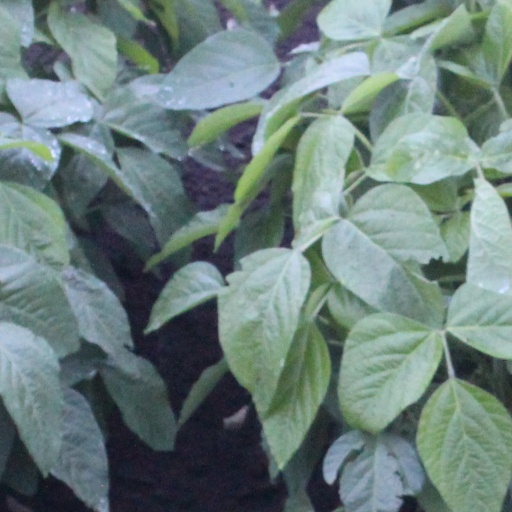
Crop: soybean